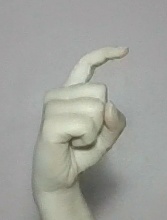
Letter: ra